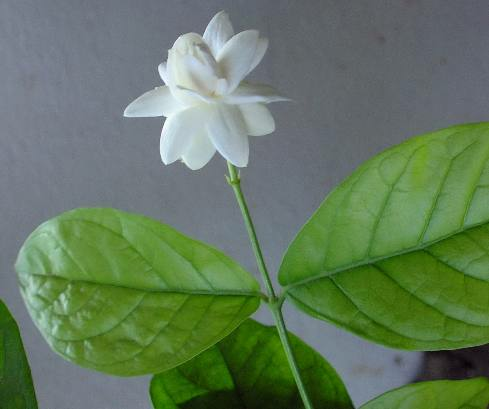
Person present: No